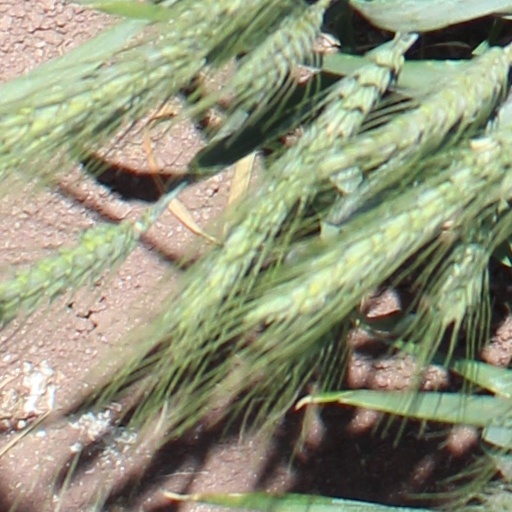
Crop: wheat